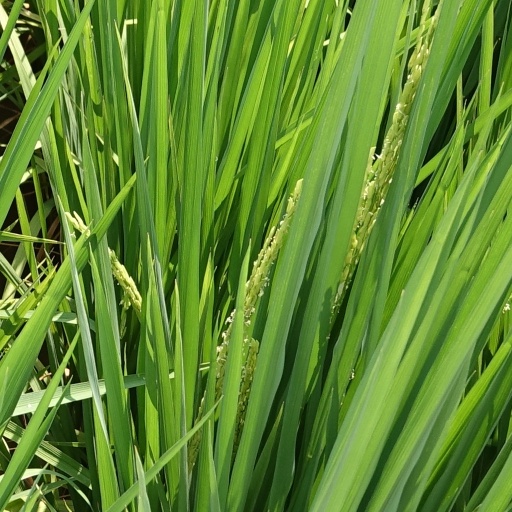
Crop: rice